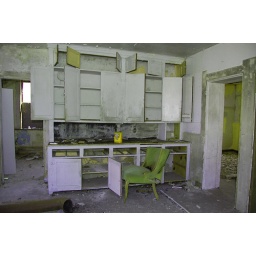
Easy chair in the kitchen